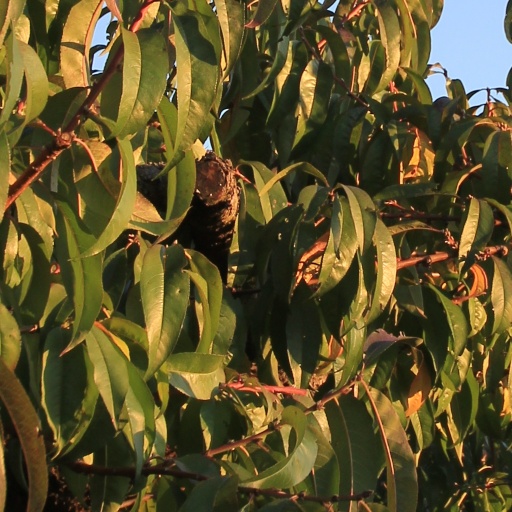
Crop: grape